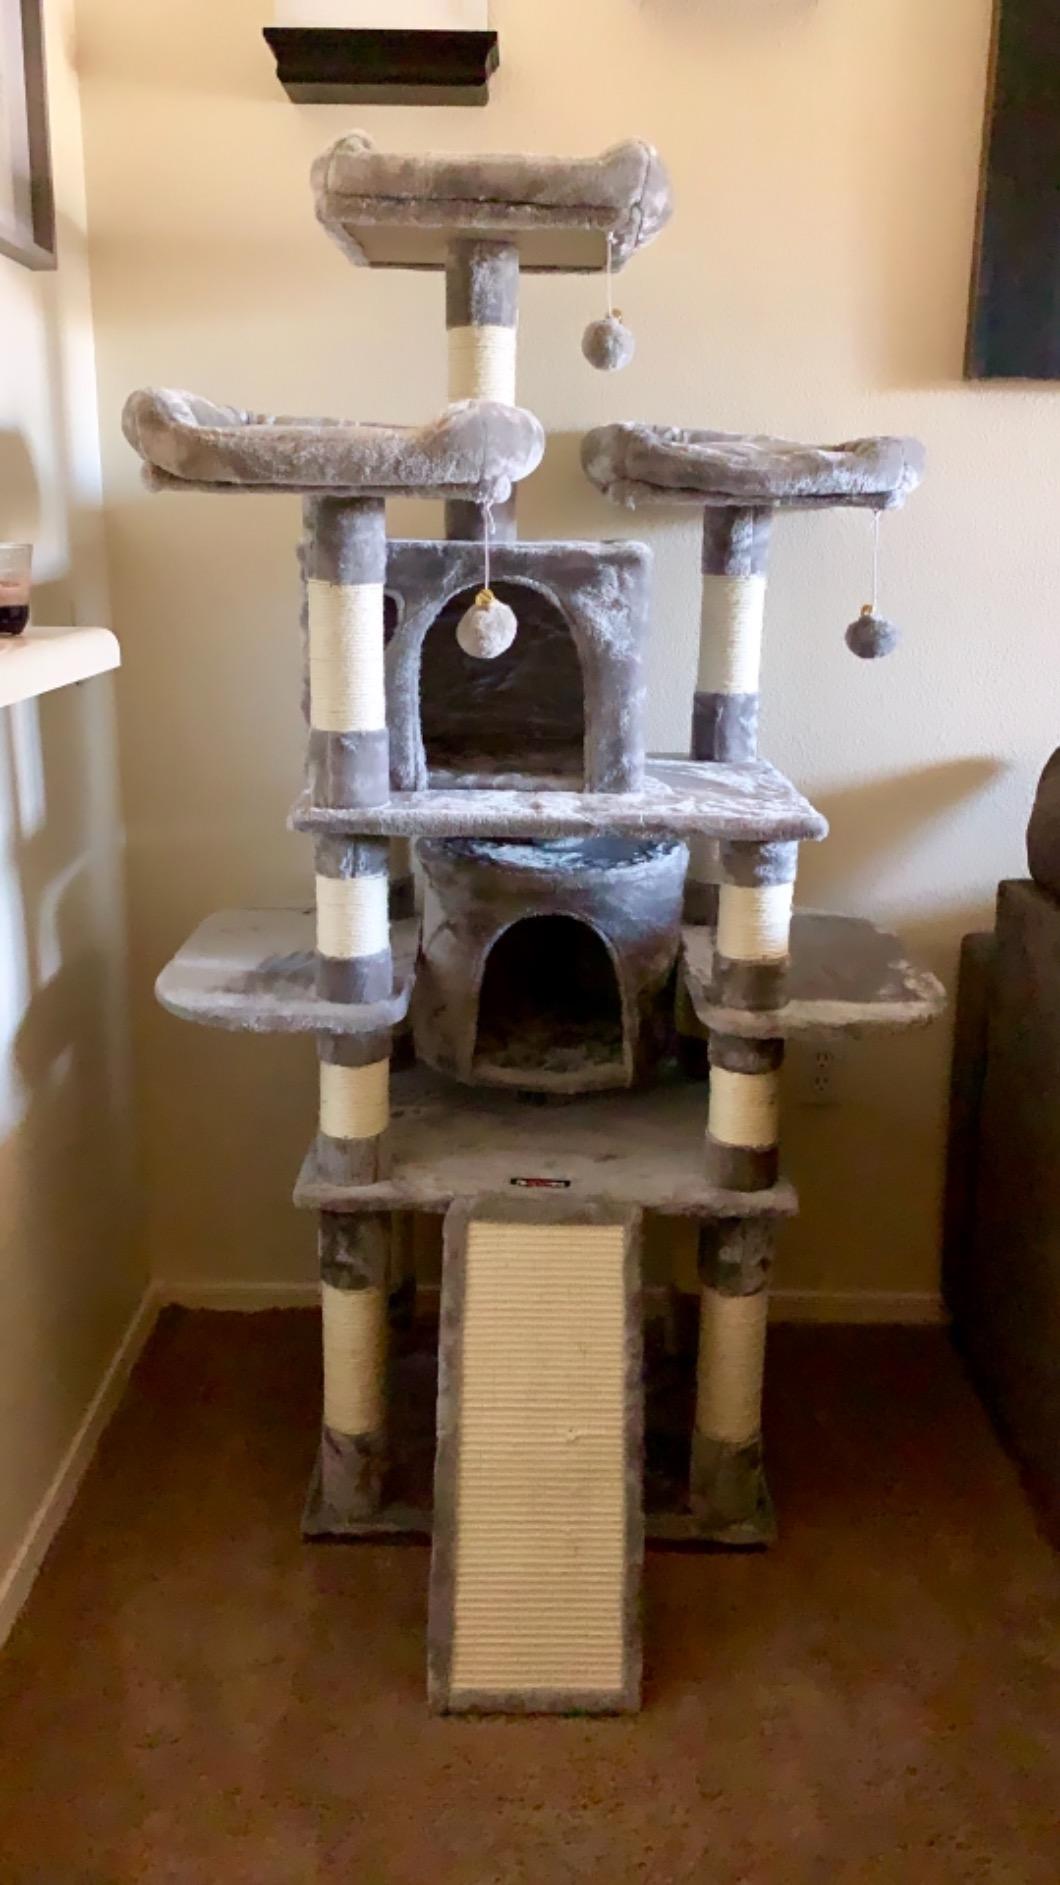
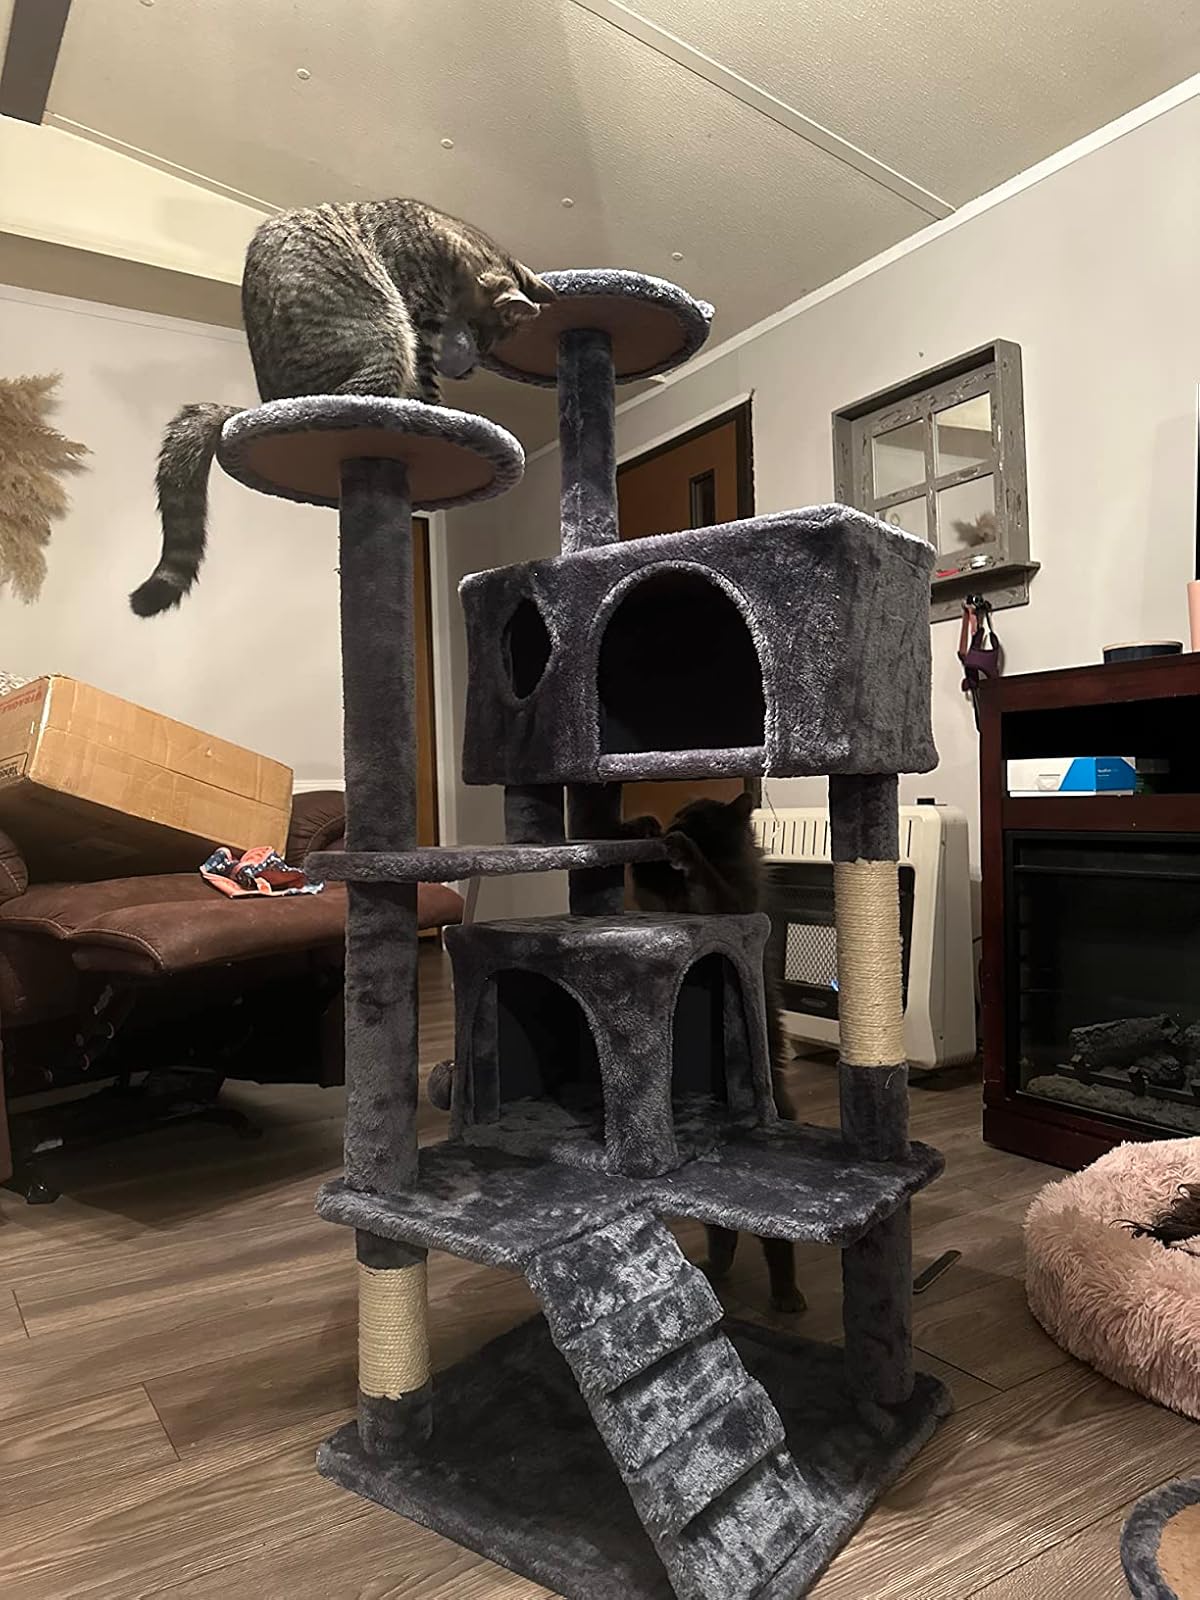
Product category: items_cat tree
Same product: no